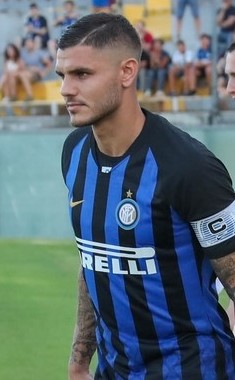
เมาโร อิการ์ดิ

| name = เมาโร อิการ์ดิ
| image = Zen-Int (3.1).jpg
| image_size = 220
| caption = อิการ์ดิกับสโมสรอินแตร์นาซีโอนาเลมีลาโน|อินเตอร์มิลาน
| fullname = เมาโร เอมานูเอล อิการ์ดิ
| birth_place = โรซาริโอ อาร์เจนตินา
| position = กองหน้า
| currentclub = สโมสรฟุตบอลกาลาทาซาไรสปอร์คูลือบือ
| clubnumber =18
| youthyears1 = 2002–2008
| youthclubs1 = UD Vecindario|เบซินดาริโอ
| youthyears2 = 2008–2011
| youthclubs2 = สโมสรฟุตบอลบาร์เซโลนา|บาร์เซโลนา
| youthyears3 = 2011–2012
| youthclubs3 = อูนีโอเนกัลโชซัมป์โดเรีย|ซัมป์โดเรีย
| years1 = 2012–2013
| clubs1 = อูนีโอเนกัลโชซัมป์โดเรีย|ซัมป์โดเรีย
| caps1 = 33
| goals1 = 11
| years2 = 2013–
| clubs2 = สโมสรฟุตบอลอินแตร์นาซีโอนาเลมีลาโน|อินเตอร์มิลาน
| caps2 = 188
| goals2 = 111
| years3 = 2019–2020
| clubs3 = → สโมสรฟุตบอลปารีแซ็ง-แฌร์แม็ง|ปารีแซ็ง-แฌร์แม็ง (ยืมตัว)
| caps3 = 20
| goals3 = 12
| years4 = 2020–
| clubs4 = สโมสรฟุตบอลปารีแซ็ง-แฌร์แม็ง|ปารีแซ็ง-แฌร์แม็ง
| caps4 = 0
| goals4 = 0
| nationalyears1 = 2012–2013
| nationalteam1 = ฟุตบอลทีมชาติอาร์เจนตินารุ่นอายุไม่เกิน 20 ปี|อาร์เจนตินา รุ่นอายุไม่เกิน 20 ปี
| nationalcaps1 = 5
| nationalgoals1 = 3
| nationalyears2 = 2013–2018
| nationalteam2 = ฟุตบอลทีมชาติอาร์เจนตินา|อาร์เจนตินา
| nationalcaps2 = 8
| nationalgoals2 = 1
เมาโร เอมานูเอล อิการ์ดิ (; เกิด 19 กุมภาพันธ์ ค.ศ. 1993) เป็นนักฟุตบอลอาชีพชาวอาร์เจนตินา ปัจจุบันเล่นในตำแหน่งกองหน้าให้กับสโมสรฟุตบอลปารีแซ็ง-แฌร์แม็ง|ปารีแซ็ง-แฌร์แม็ง และฟุตบอลทีมชาติอาร์เจนตินา|ทีมชาติอาร์เจนตินา
เขาเริ่มต้นกับชุดเยาวชนของสโมสรฟุตบอลบาร์เซโลนา|บาร์เซโลนา ก่อนที่จะย้ายไปอูนีโอเนกัลโชซัมป์โดเรีย|ซัมป์โดเรีย ซึ่งเขาได้เริ่มเล่นในชุดใหญ่ เขาย้ายไปอินเตอร์ในปี ค.ศ. 2013 และในเซเรียอา ฤดูกาล 2014–15|ฤดูกาล 2014–15 เขาคว้ารางวัล "Capocannoniere" ในฐานะผู้ทำประตูสูงสุดประจำฤดูกาลของเซเรียอา
อิการ์ดิลงเล่นนัดแรกให้กับฟุตบอลทีมชาติอาร์เจนตินา|ทีมชาติอาร์เจนตินาในเดือนตุลาคม ค.ศ. 2013
== เกียรติประวัติ ==
=== บุคคล ===
* ผู้ทำประตูสูงสุดในเซเรียอา: เซเรียอา ฤดูกาล 2014–15|2014–15 (22 ประตู)
* ทีมยอดเยี่ยมแห่งปีของเซเรียอา: 2014–15
== อ้างอิง ==
== แหล่งข้อมูลอื่น ==
*
* Inter Milan official profile
*
*
*
* Mauro Icardi at Topforward
หมวดหมู่:บุคคลที่ยังมีชีวิตอยู่
หมวดหมู่:นักฟุตบอลชาวอาร์เจนตินา
หมวดหมู่:บุคคลจากโรซาริโอ
หมวดหมู่:กองหน้าฟุตบอล
หมวดหมู่:ผู้เล่นสโมสรฟุตบอลอินแตร์นาซีโอนาเลมีลาโน
หมวดหมู่:ผู้เล่นสโมสรฟุตบอลปารีแซ็ง-แฌร์แม็ง
หมวดหมู่:ผู้เล่นในเซเรียอา
หมวดหมู่:ผู้เล่นในลีกเอิง
หมวดหมู่:นักฟุตบอลทีมชาติอาร์เจนตินา